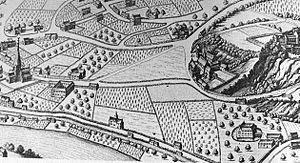
Le fort de la Chartreuse, qui domine le quartier d'Amercœur à Liège, fut construit, entre 1817 et 1823, à l'époque du Royaume uni des Pays-Bas afin de protéger la cité.
Amercœur est un quartier administratif de la ville de Liège, sur la rive droite de la Meuse, face à Outremeuse. Anciennement hors de la ville, le quartier est traversé par la nationale 3 menant à Herve et Aix-la-Chapelle.
Le patrimoine religieux de Liège jusqu'à la Révolution française compte un palais épiscopal, une cathédrale, sept collégiales, une chartreuse, huit abbayes d'hommes et de femmes, vingt-trois couvents d'hommes et vingt-sept couvents de femmes, trente-deux paroisses, une vingtaine d'hôpitaux et autant d'hospices, une trentaine de béguinages, des dizaines de chapelles, soit plus d'une centaine d'oratoires dont une cinquantaine desservis par des religieux réguliers.